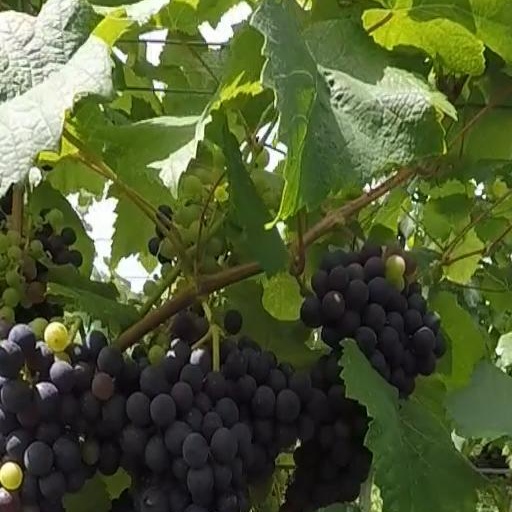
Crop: grape